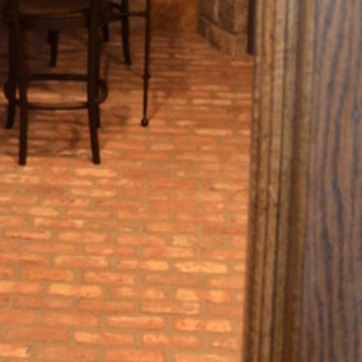
Material: brick